Subsea Internet of Things

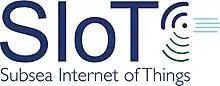

Subsea Internet of Things (SIoT) is a network of smart, wireless sensors and smart devices configured to provide actionable operational intelligence such as performance, condition and diagnostic information. It is coined from the term The Internet of Things (IoT). Unlike IoT, SIoT focuses on subsea communication through the water and the water-air boundary. SIoT systems are based around smart, wireless devices incorporating Seatooth radio and Seatooth Hybrid technologies. SIoT systems incorporate standard sensors including temperature, pressure, flow, vibration, corrosion and video. Processed information is shared among nearby wireless sensor nodes. SIoT systems are used for environmental monitoring, oil & gas production control and optimisation and subsea asset integrity management. Some features of IoT's share similar characteristics to cloud computing. There is also a recent increase of interest looking at the integration of IoT and cloud computing. Subsea cloud computing is an architecture design to provide an efficient means of SIoT systems to manage large data sets. It is an adaption of cloud computing frameworks to meet the needs of the underwater environment. Similarly to fog computing or edge computing, critical focus remains at the edge. Algorithms are used to interrogate the data set for information which is used to optimise production.